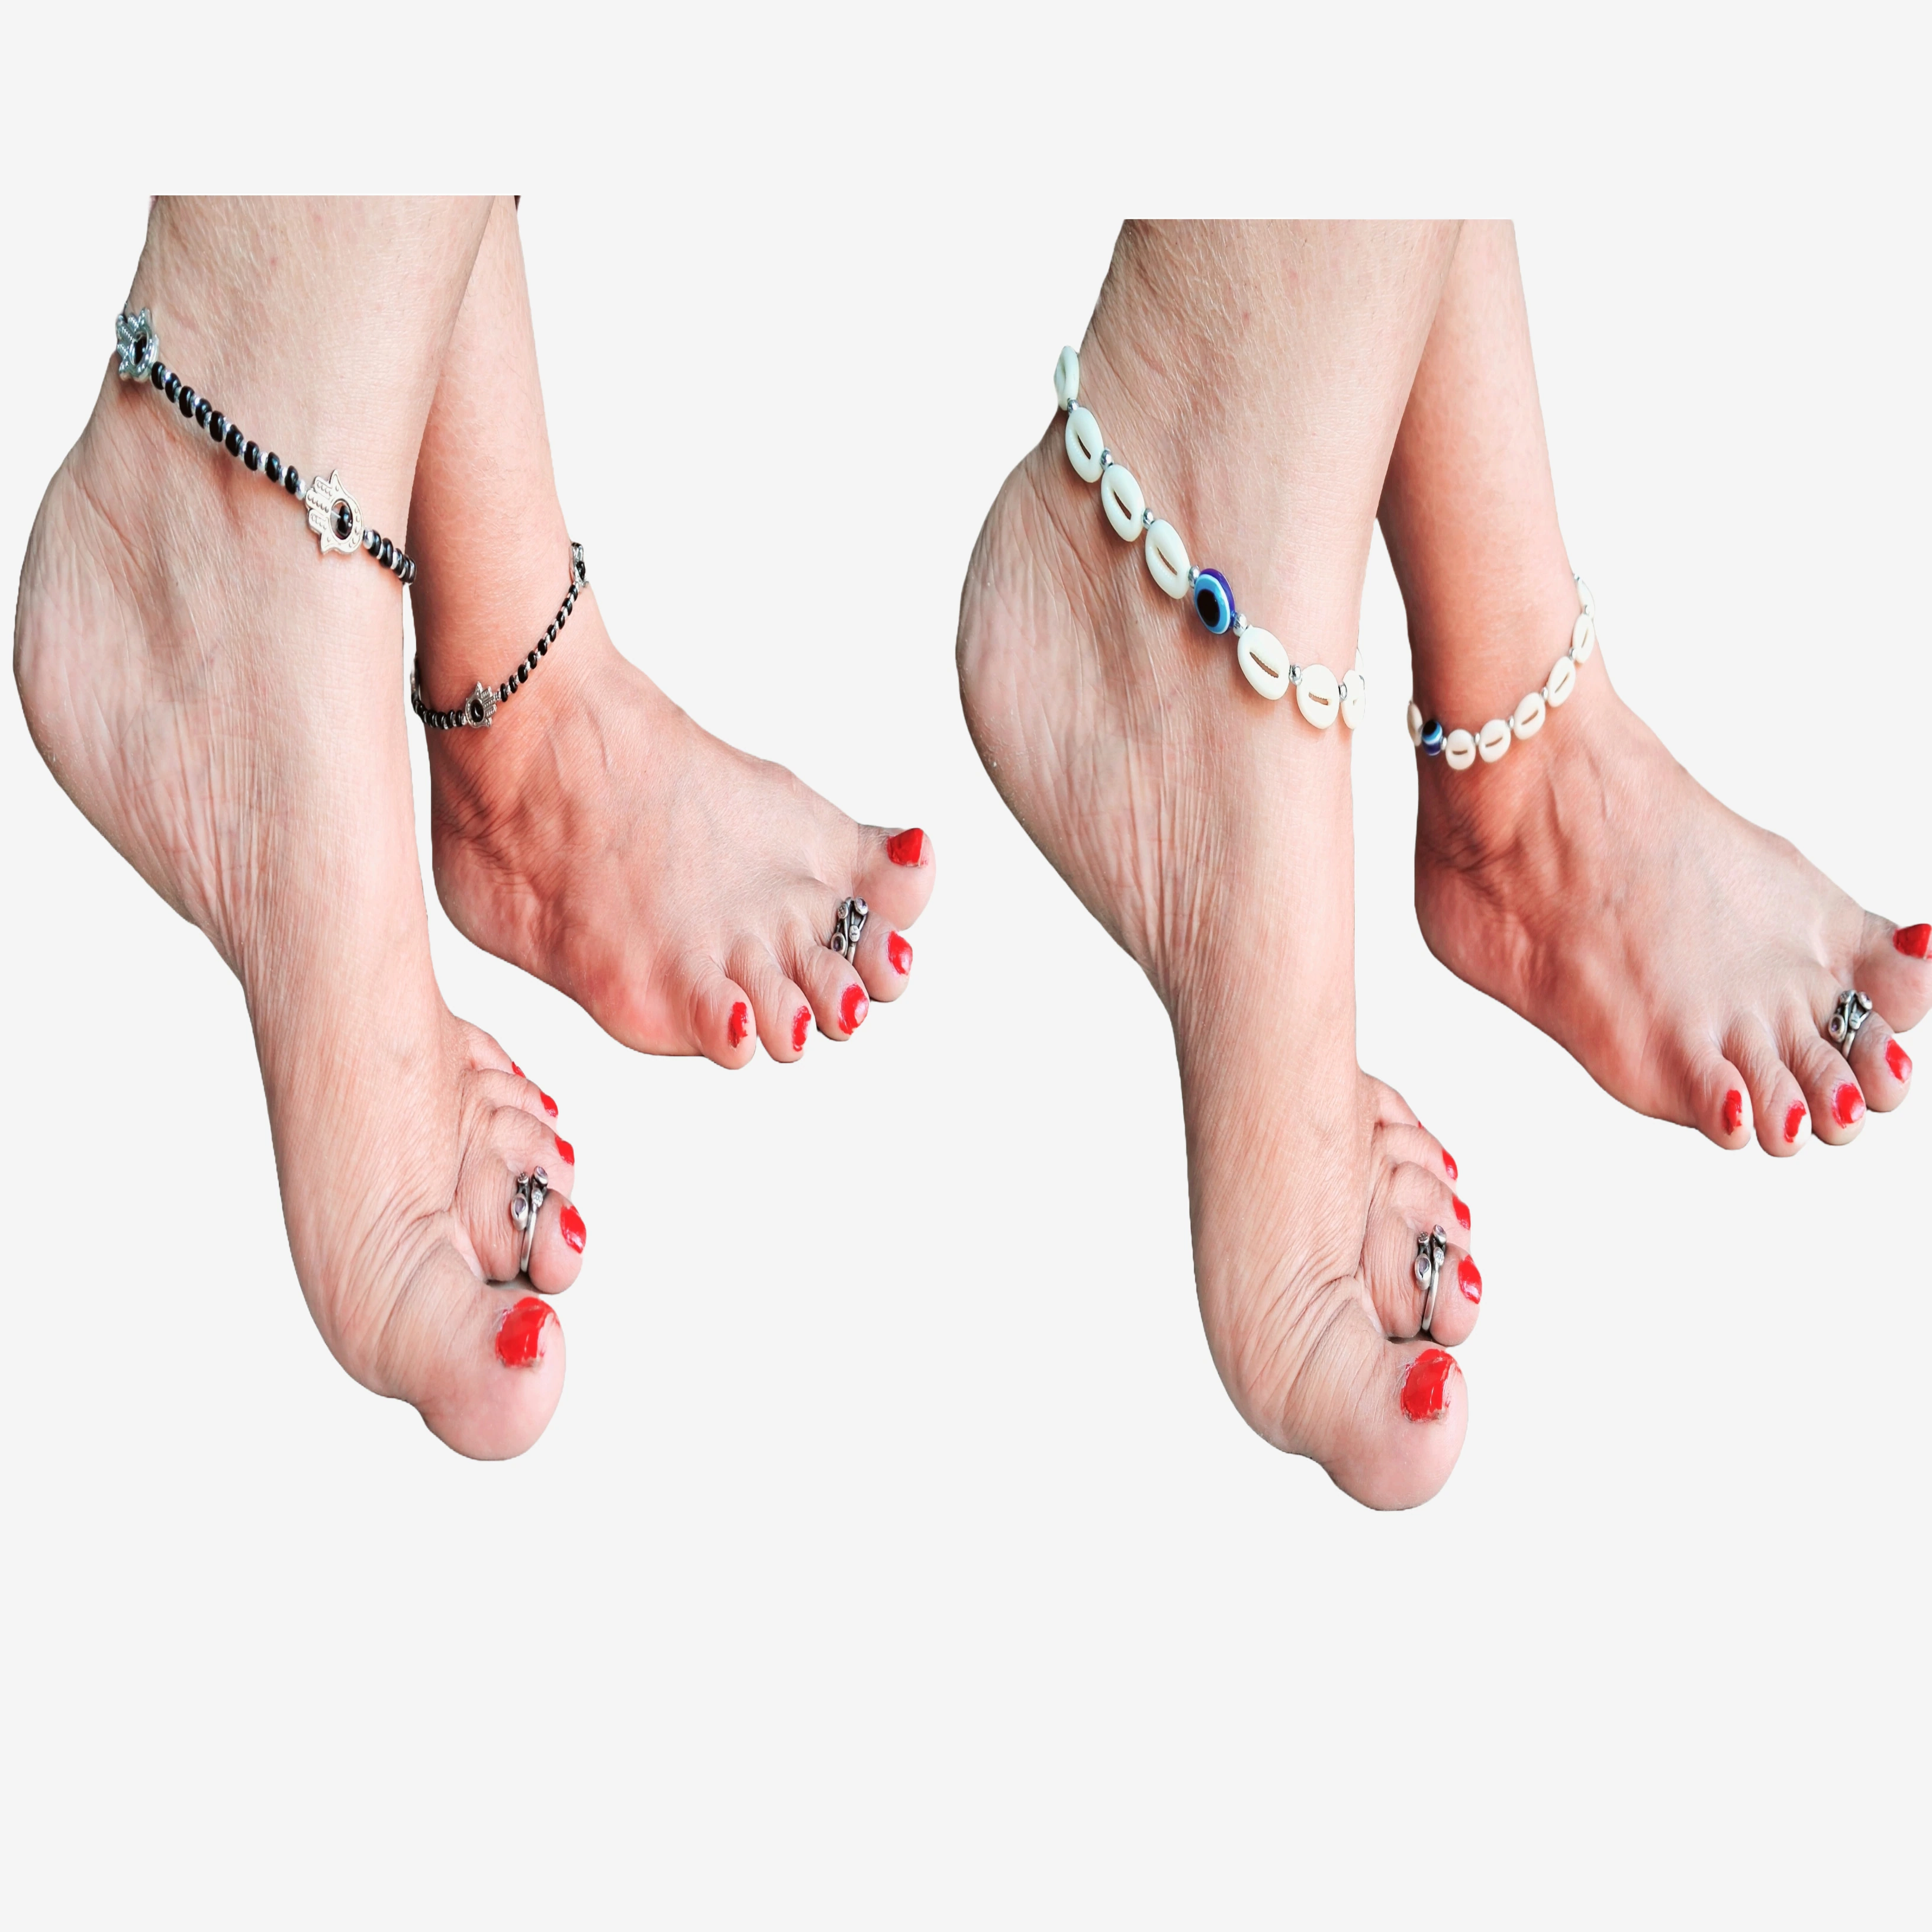
Vibrance Evil eye anklet - pack of 2 for girls and women
Type: Anklets
Brand: VIBRANCE
Price: Rs. 199
 Evil eye Anklets for girls Women's with black stone and Trendy Nazariya Payal Anklet set ( Pack of 2 pair )Name: Evil eye Anklets for girls Women's with black stone and Trendy Nazariya Payal Anklet set ( Pack of 2 pair )Base Metal: AlloyPlating: Oxidised SilverStone Type: Artificial BeadsSizing: AdjustableType: Chain AnkletNet Quantity (N): 2 Pair AnkletSizes:Free SizeAnklets for girls Women's #anklets#girlsfastionCountry of Origin: IndiaDisclaimer:This product is for fashion and personal adornment purposes only. The Evil Eye symbol is traditionally believed to offer protection, but its effectiveness is based on personal and cultural beliefs. Avoid prolonged exposure to water, perfumes, and harsh chemicals to maintain the quality and longevity of the anklet. Color and design may vary slightly due to handcrafted nature and screen display differences. Keep away from small children as small parts may pose a choking hazard.
Features: Symbolizes protection from negativity.,Includes two anklets for mix-and-match options,Designed with an adjustable clasp or stretchable design.,Made from quality metal, beads, or thread.,Comfortable for all-day wear.,Suitable for casual, beach, and party wear.,Crafted with attention to detail.,Complements modern and traditional outfits.,Ideal for birthdays, anniversaries, or friendship gifts.,Withstands daily wear and light exposure to water.